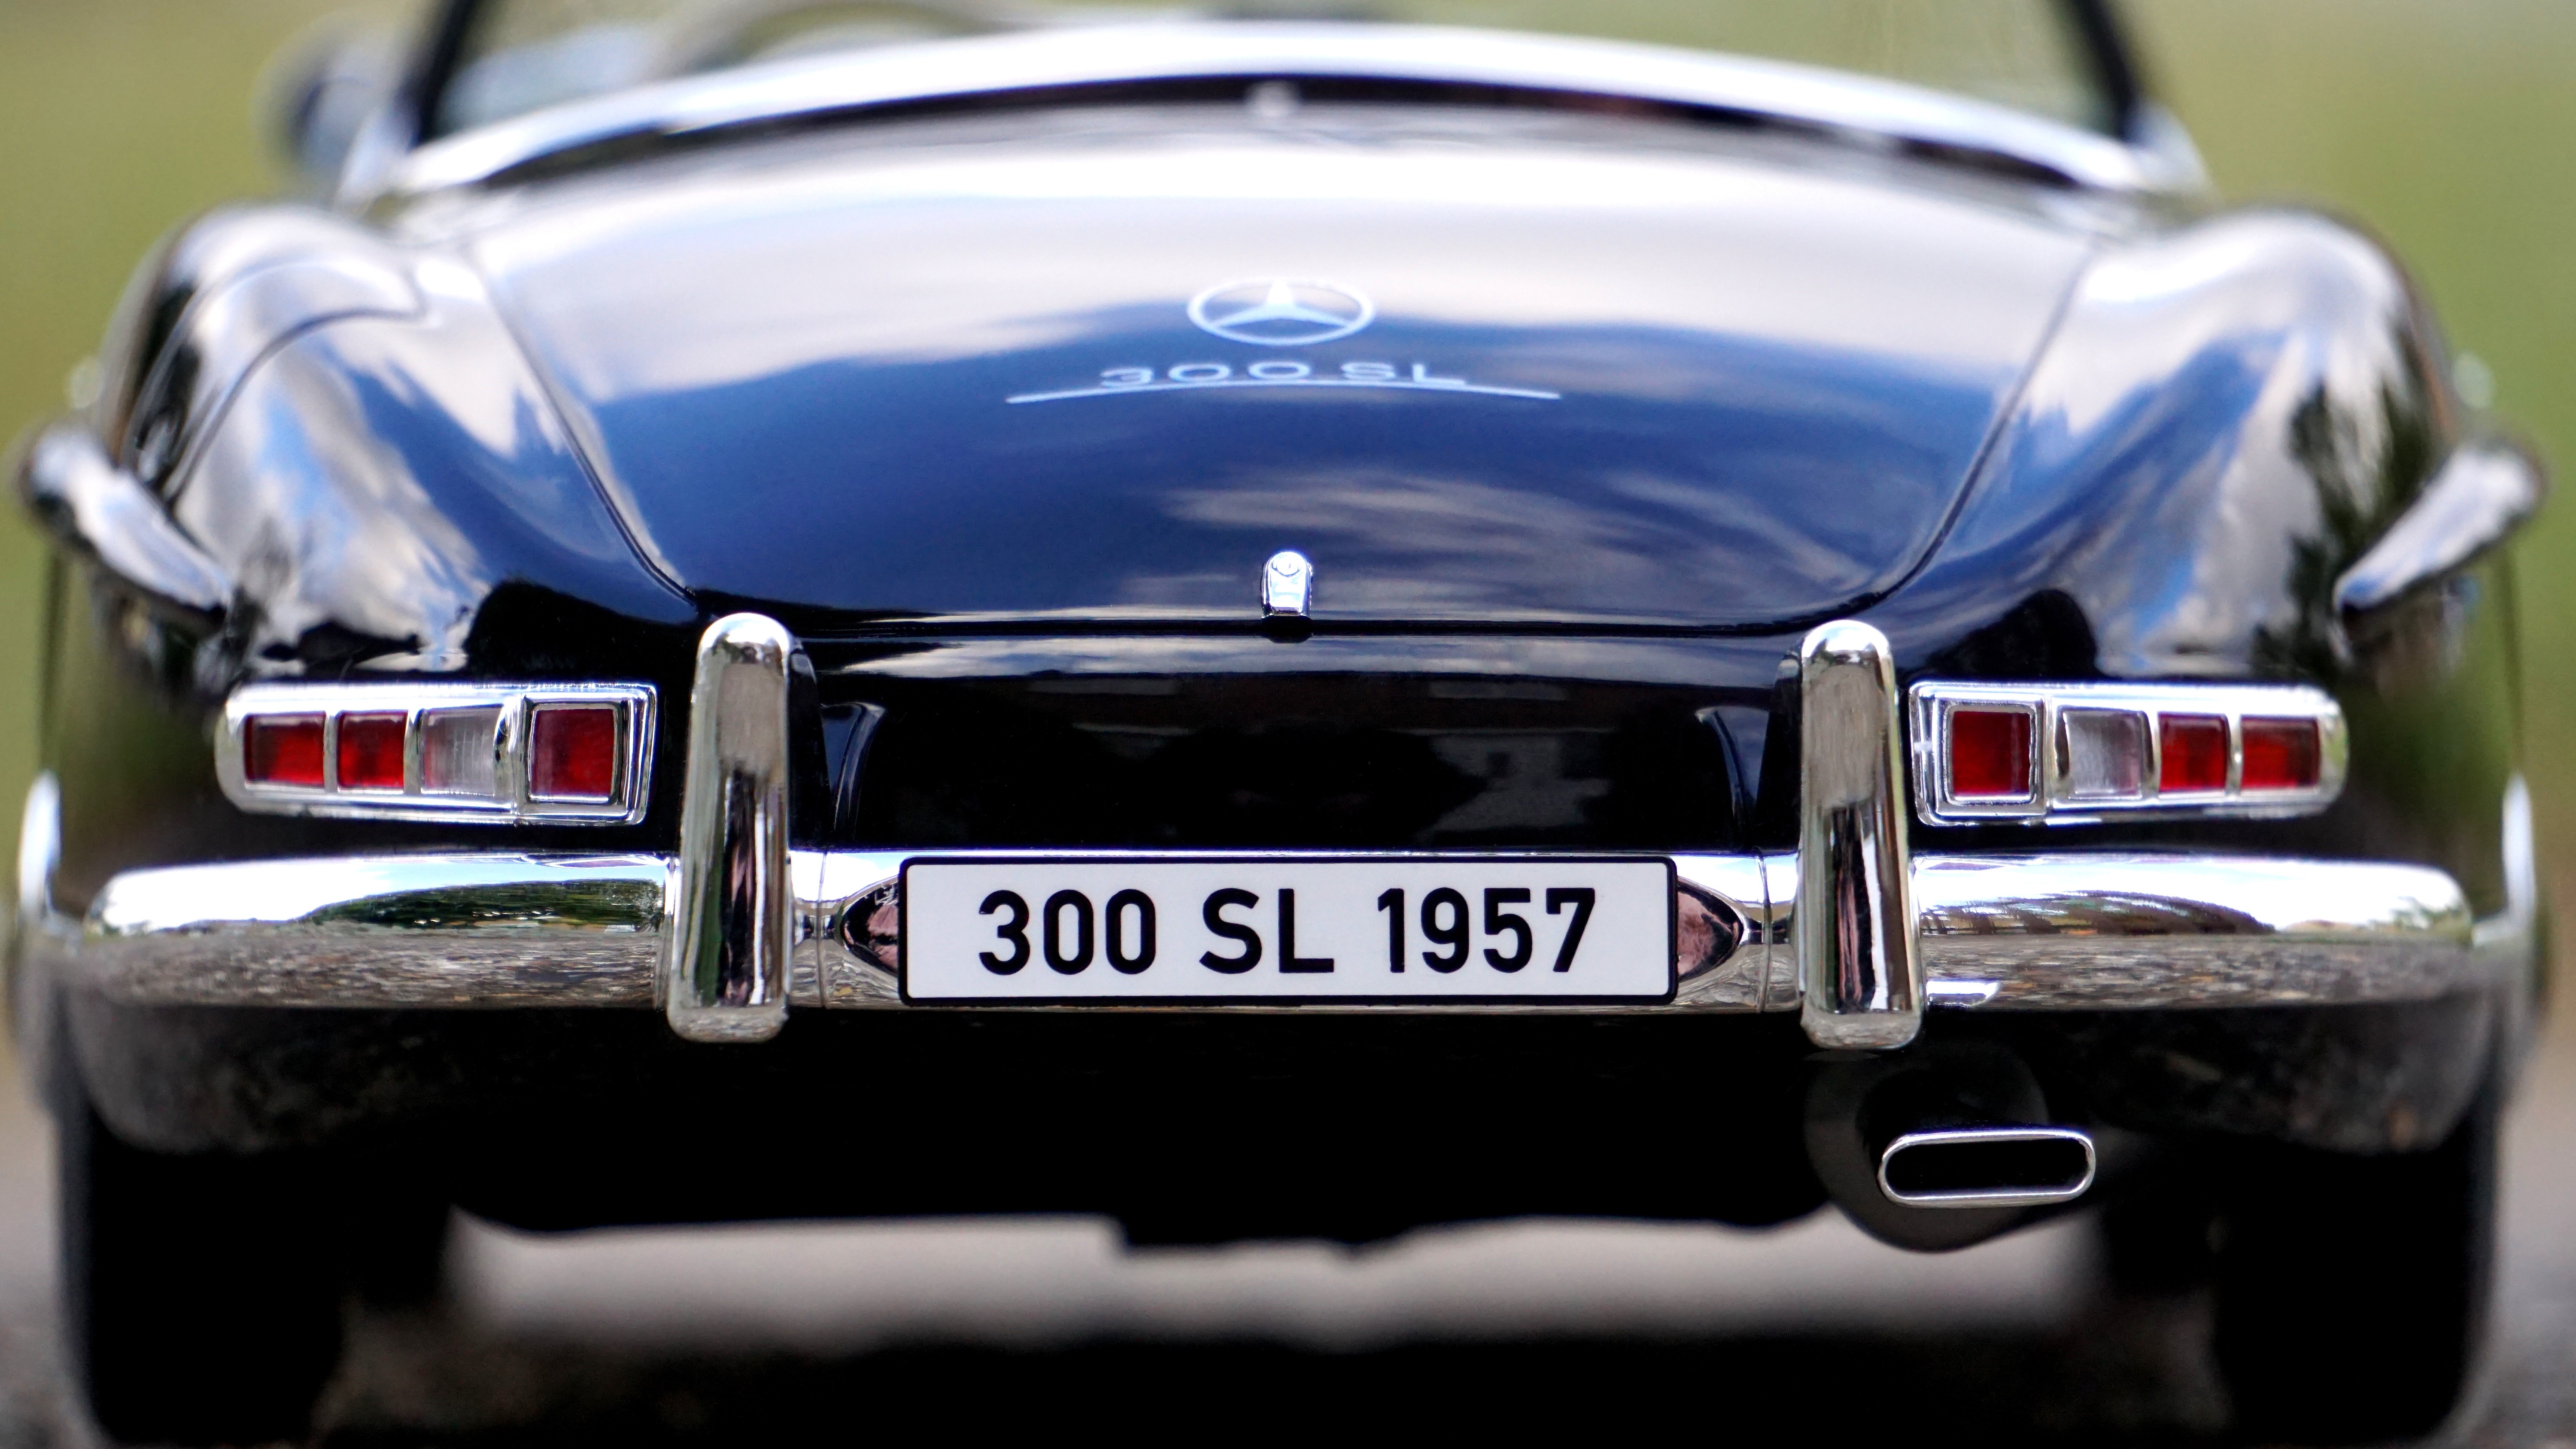
car, vintage, automobile, retro, old, model, vehicle, symbol, auto, headlight, black, toy, black white, classic car, emblem, automotive, sports car, vintage car, brand, race car, luxury, design, logo, motor, mercedes, classic, 1957, icon, badge, 1950s, antique car, limited, 300 sl, insignia, land vehicle, automobile make, automotive exterior, automotive design, luxury vehicle, performance car, jaguar e type